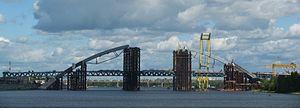
La péninsule de Rybalskyi ou, de manière impropre, l'île de Rybalskyi est une péninsule située sur les rives du Dniepr, dans le quartier de Podil, sur la rive droite de la ville de Kiev. Bien que nommé comme une île, c'est en fait une presqu'île située sur la rive gauche de l'ancienne rivière Potchaïna qui s'est transformée au fil du temps en une série de lacs sur ses bras morts.La péninsule est maintenant principalement une zone industrielle.